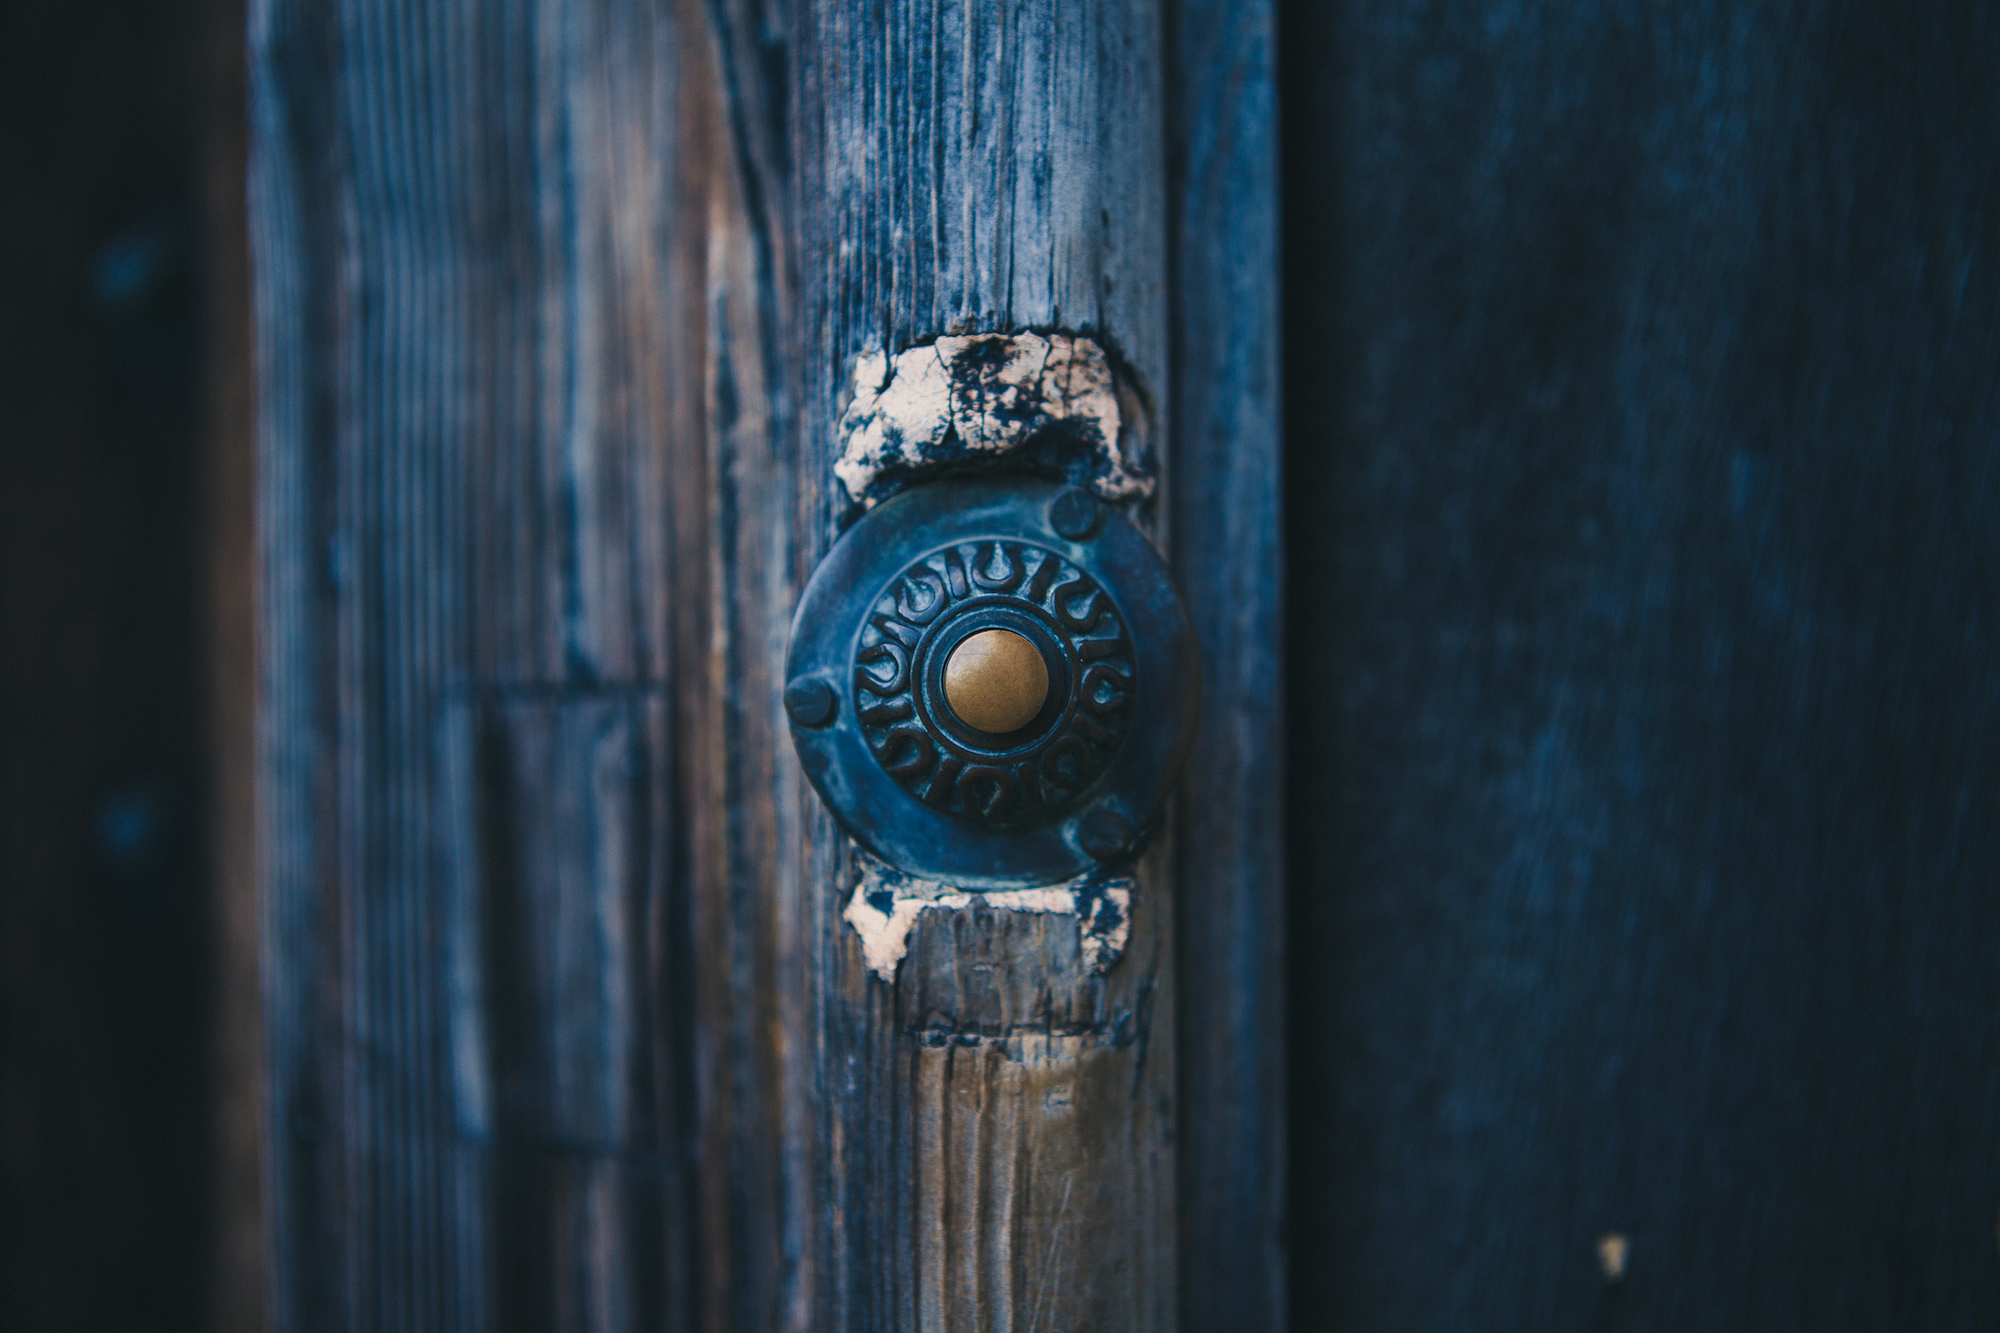
light, wood, vintage, glass, dark, reflection, color, darkness, blue, door, close up, publicdomain, doorbell